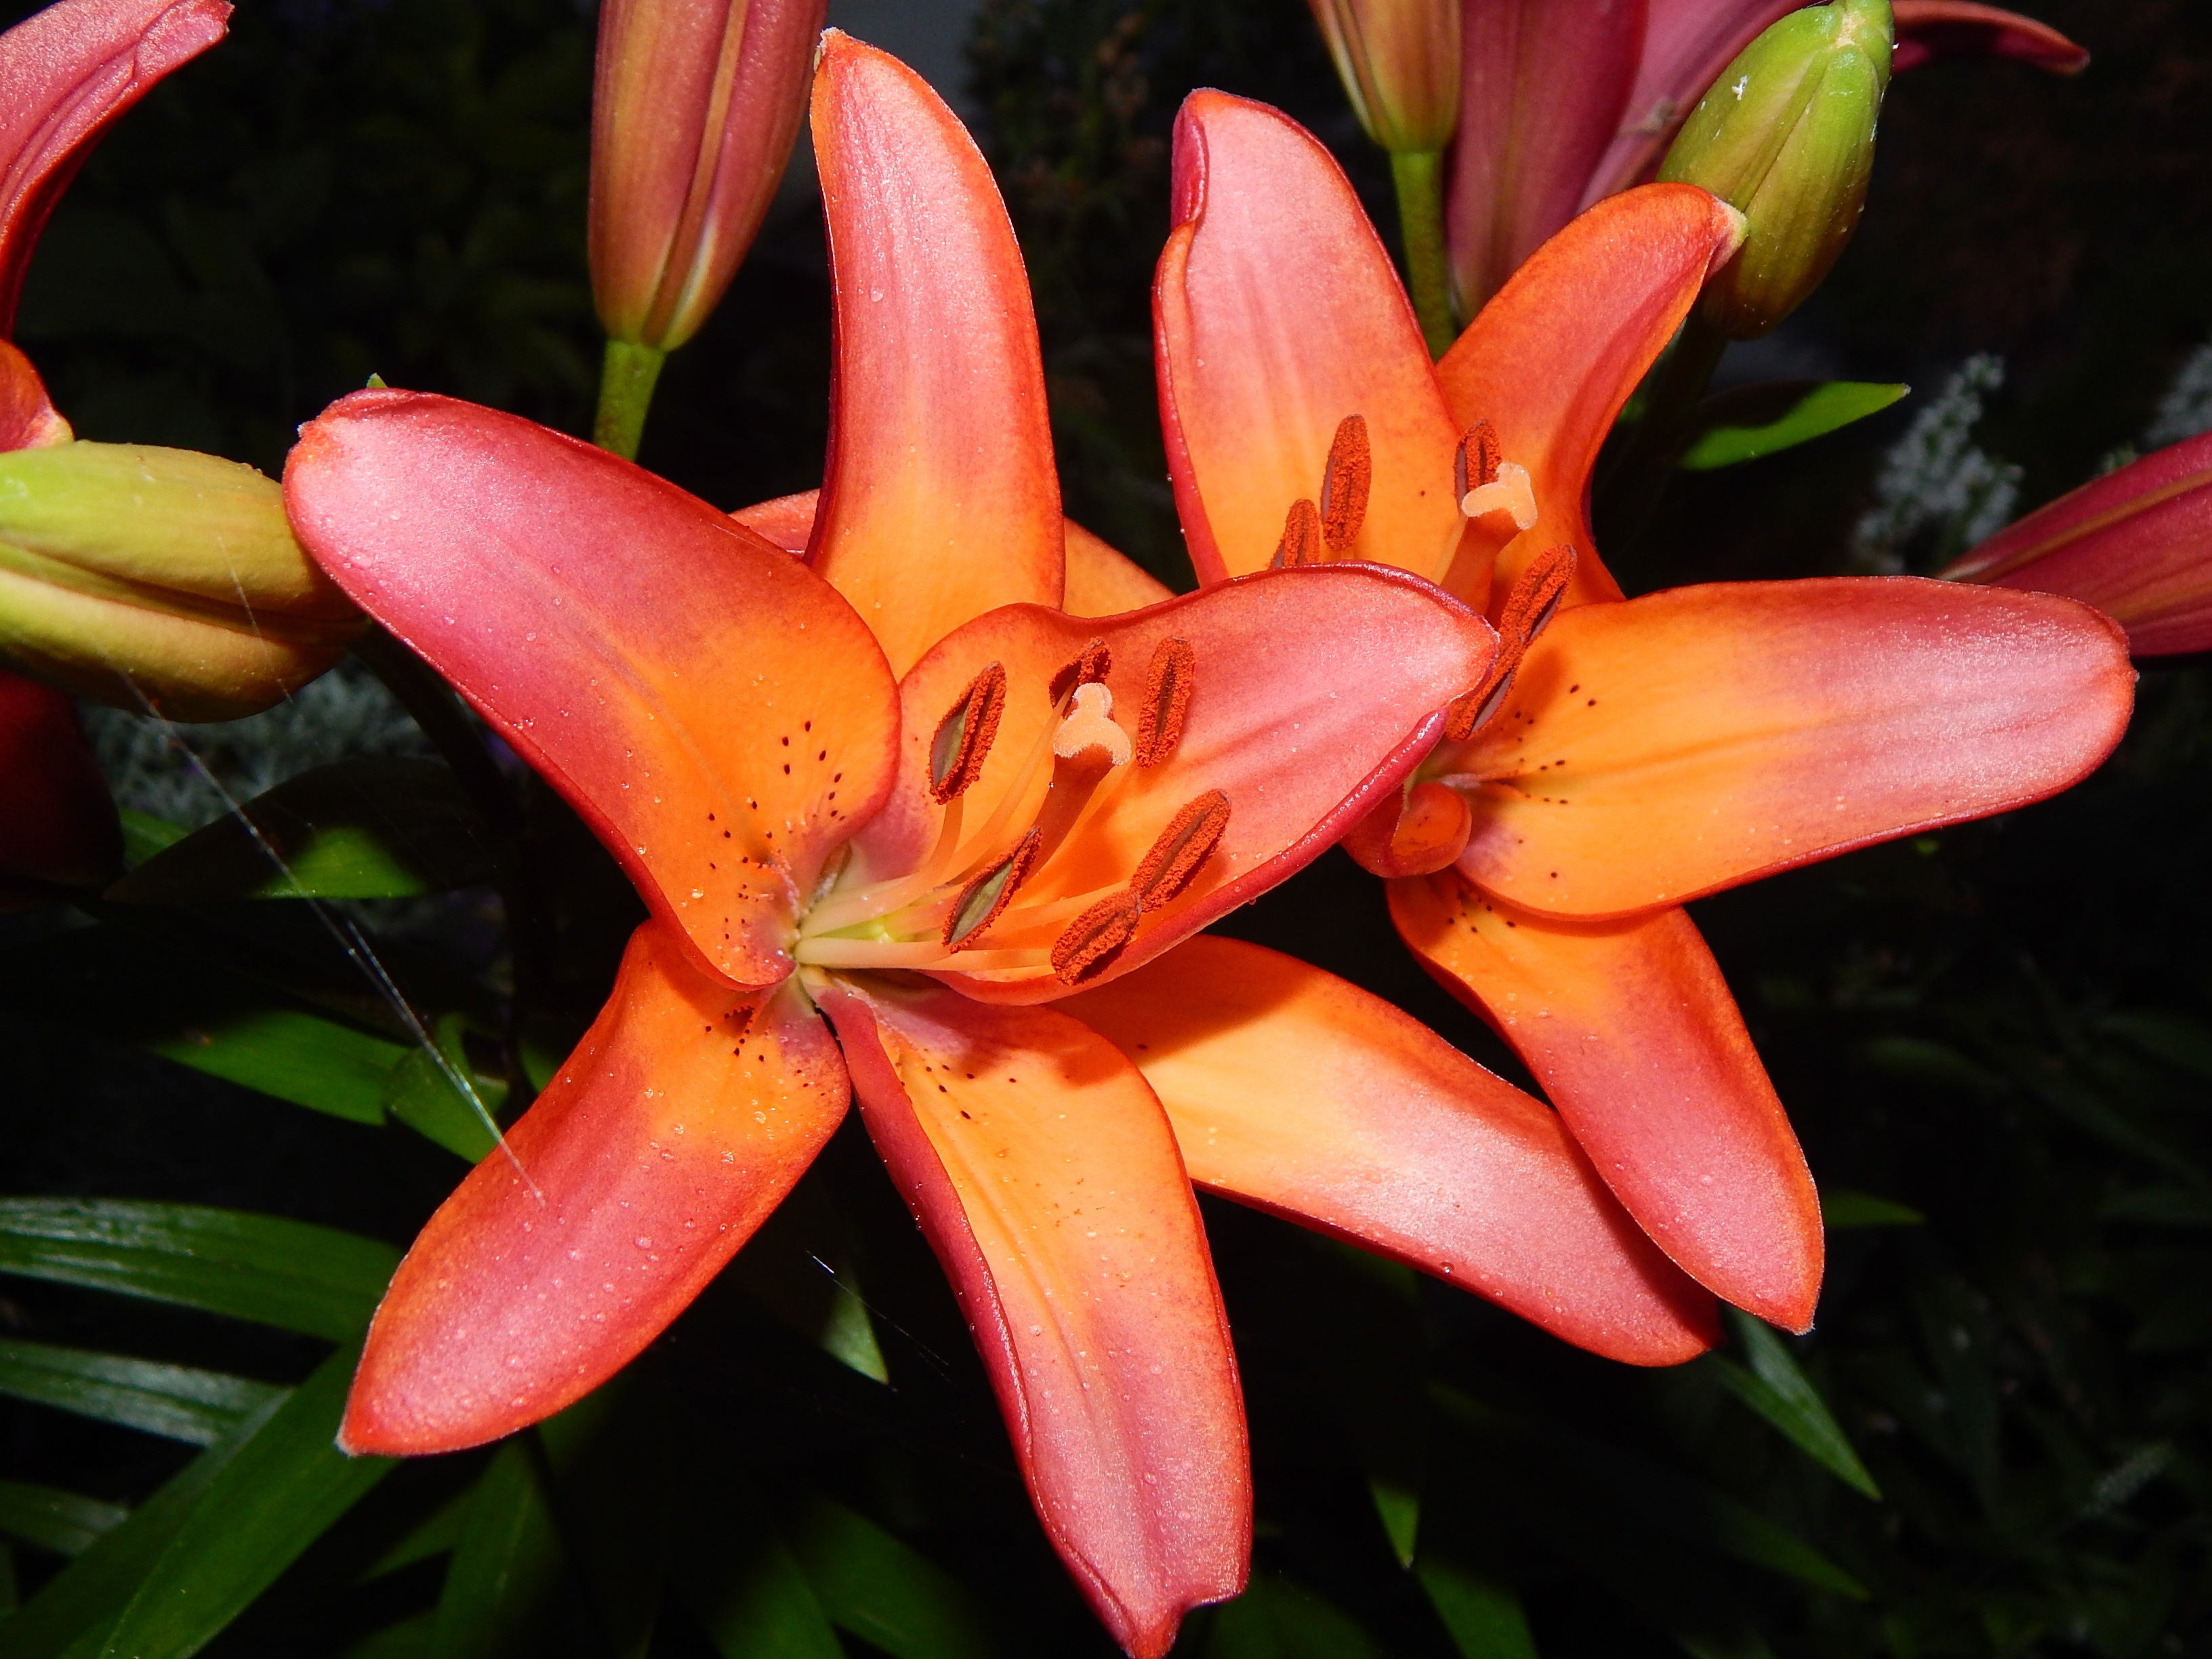
plant, flower, petal, orange, red, botany, pink, flora, lily, daylily, macro photography, flowering plant, orange lily, land plant